Mellon: An American Life

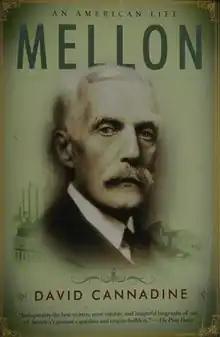

Mellon: An American Life is a biographical book detailing the life Andrew Mellon (1855–1937), American banker, businessman, and philanthropist. Written by Sir David Cannadine, Dodge Professor of History at Princeton University, the book describes how Mellon built his personal wealth by investing and running businesses in major industries, eventually becoming the Secretary of the Treasury under Presidents Warren Harding, Calvin Coolidge, and Herbert Hoover. He was also noted for founding the National Gallery of Art in Washington, D.C. Cannadine acknowledges the controversy that surrounds Mellon and the other industrialists of his era. Like John D. Rockefeller Jr., Henry Clay Frick, Andrew Carnegie, John Pierpont Morgan Sr., and William Randolph Hearst, the businessmen were part of a fundamental transformation of the American economy in the late-nineteenth and early-twentieth centuries.